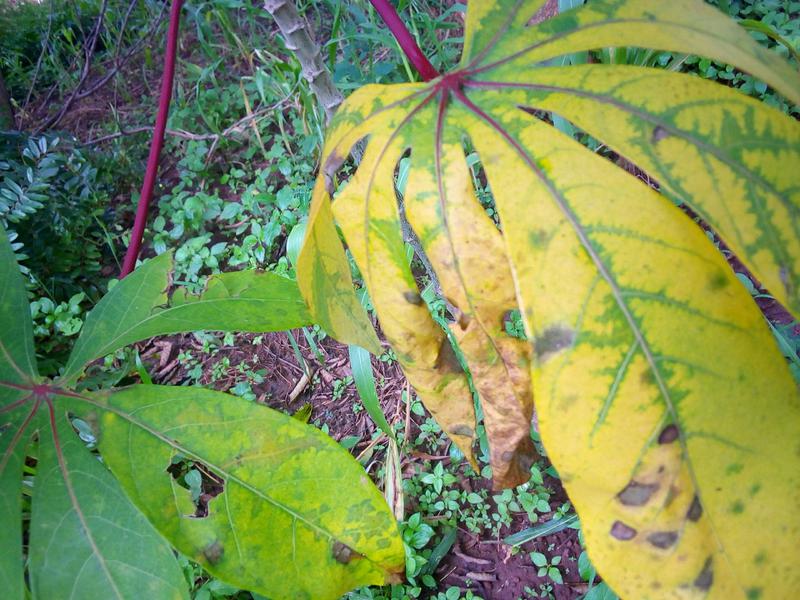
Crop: cassava
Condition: brown_streak_disease